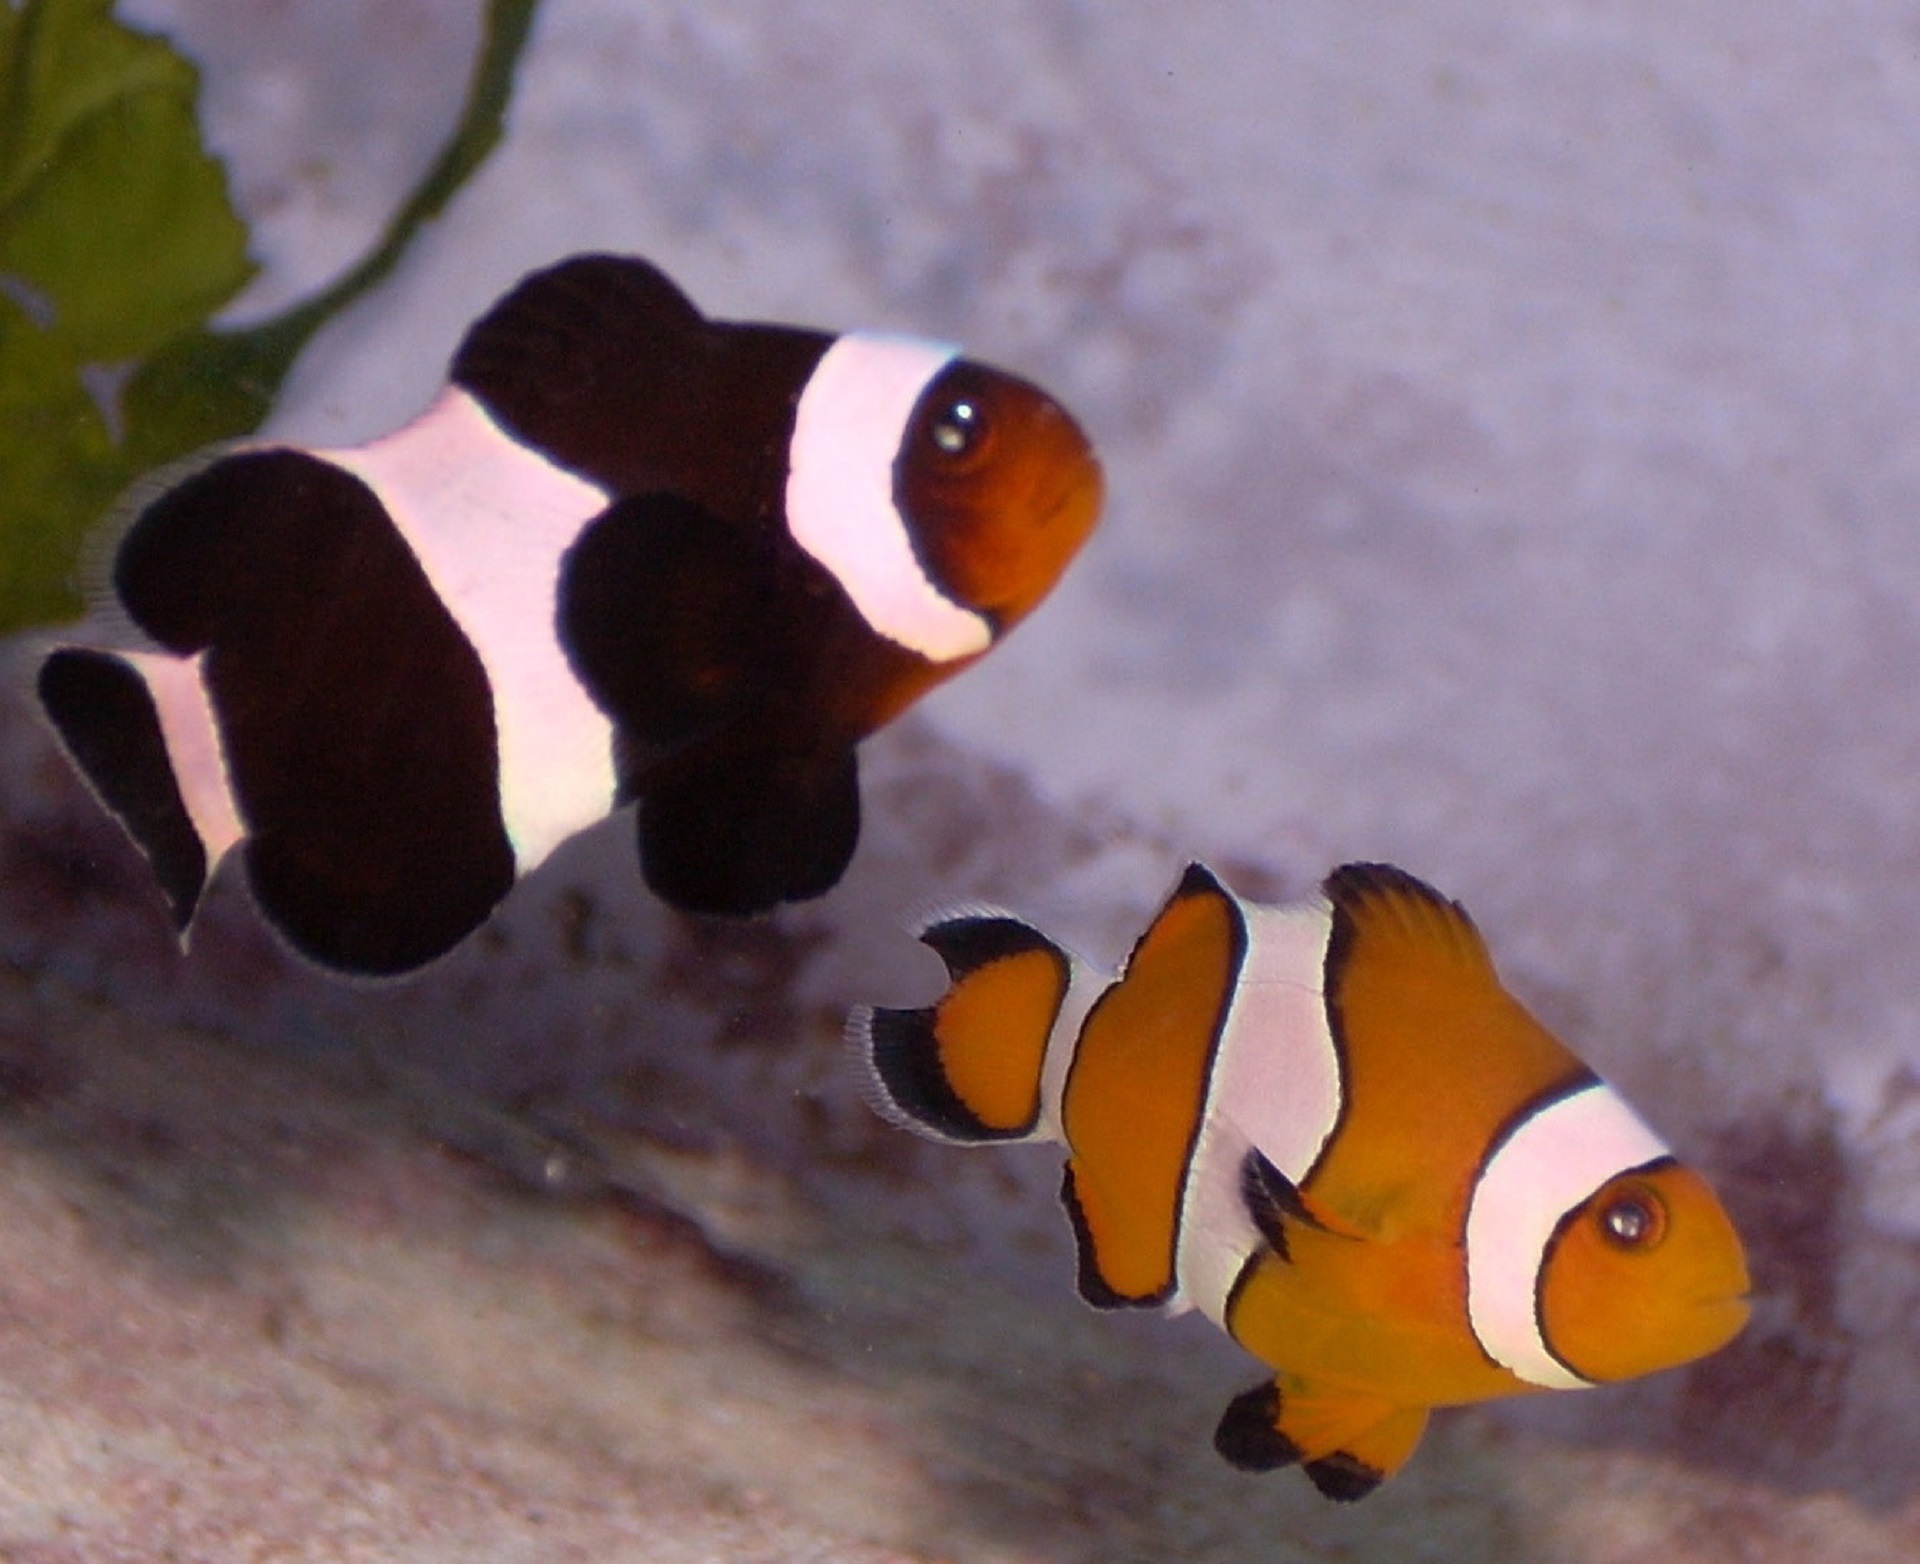
orange, tropical, insect, black, fish, swimming, aquarium, tank, goldfish, clownfish, stuffed toy, anemone fish, pomacentridae, anemonefish, amphiprion percula